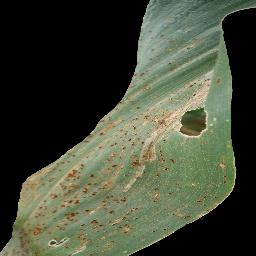
Label: Corn_(Maize)___Common_Rust